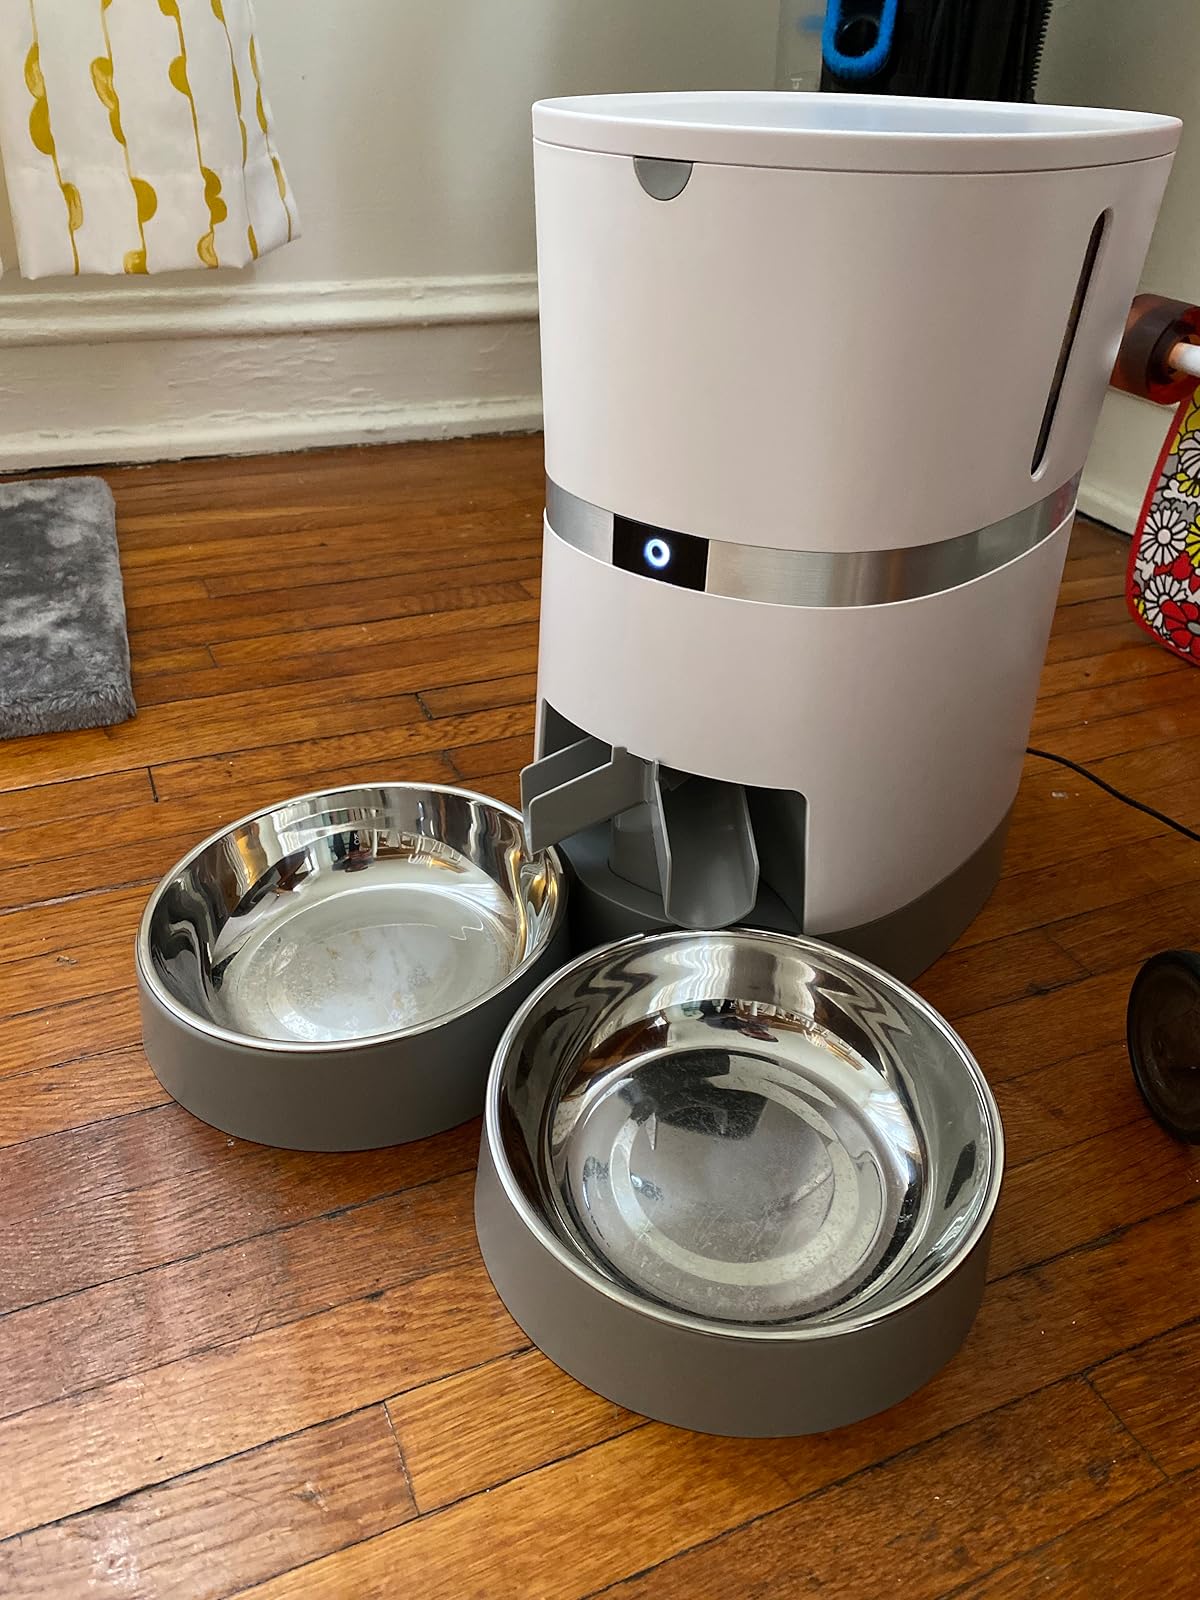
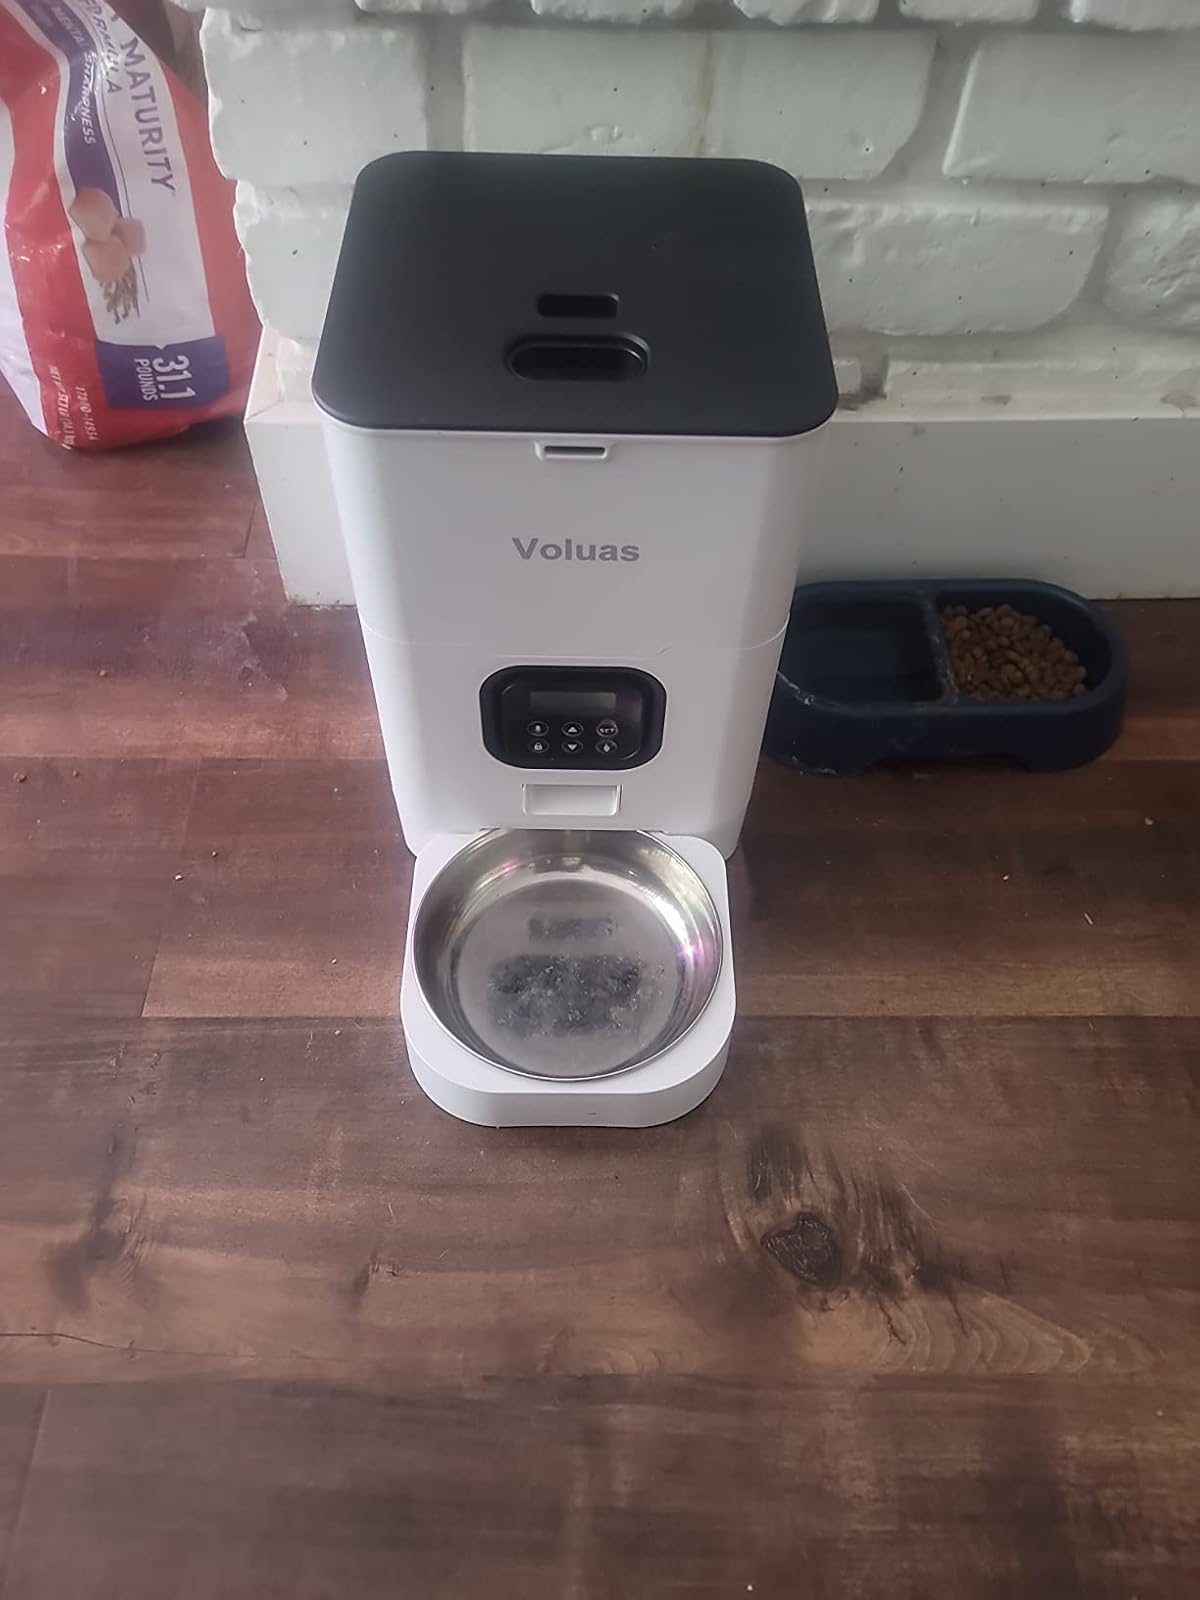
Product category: items_feeder
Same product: no